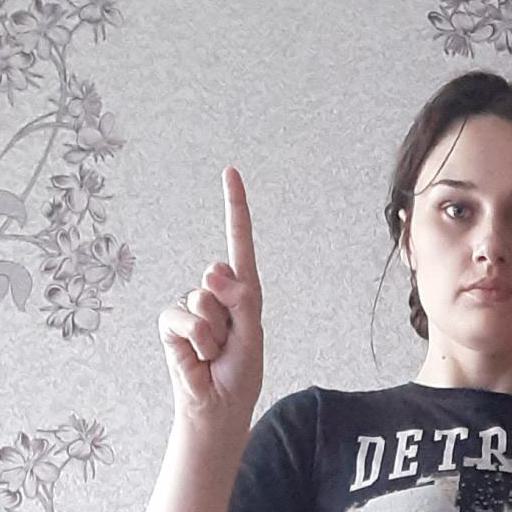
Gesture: one